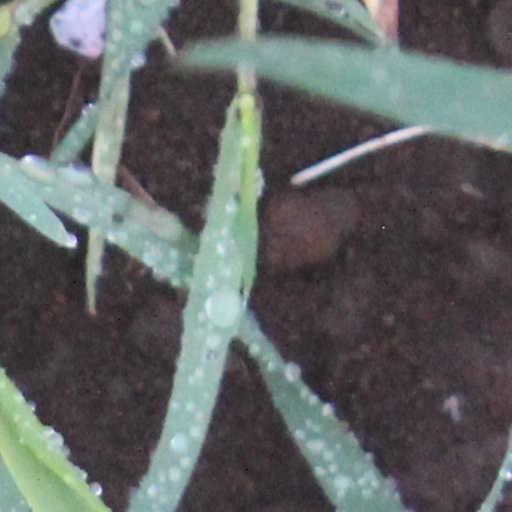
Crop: wheat